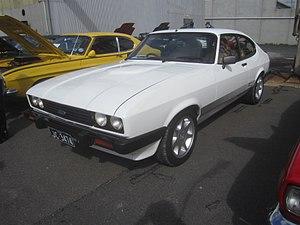
Lucien Guitteny, né le 17 juin 1944 à Angers, est un pilote automobile français de compétitions essentiellement sur circuits pour voitures de sport monoplaces et de tourisme.